Virgin Australia

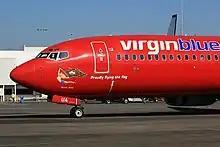
Virgin Blue's "Rabbitohs" Boeing 737 'Bondi Babe' at Sydney Airport

On 11 April 2013, Virgin Australia Holdings completed its acquisition of regional airline Skywest Airlines. Skywest was then renamed Virgin Australia Regional Airlines.